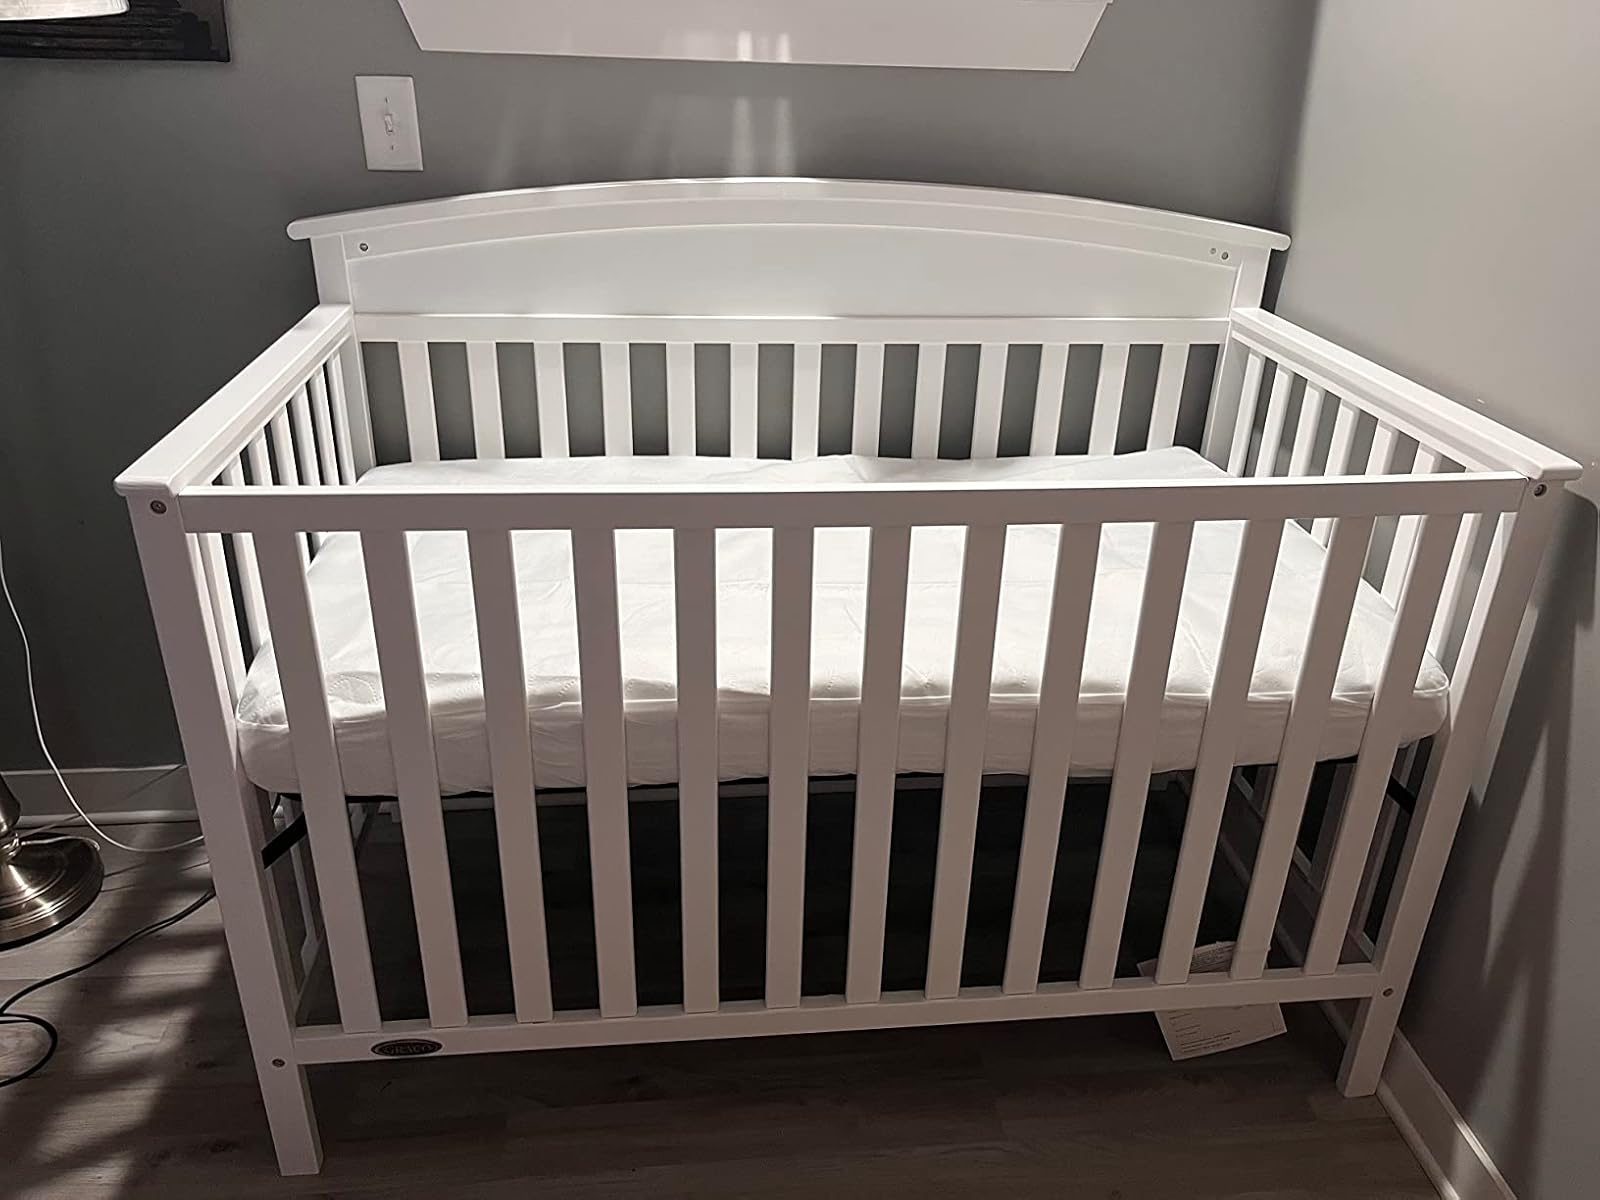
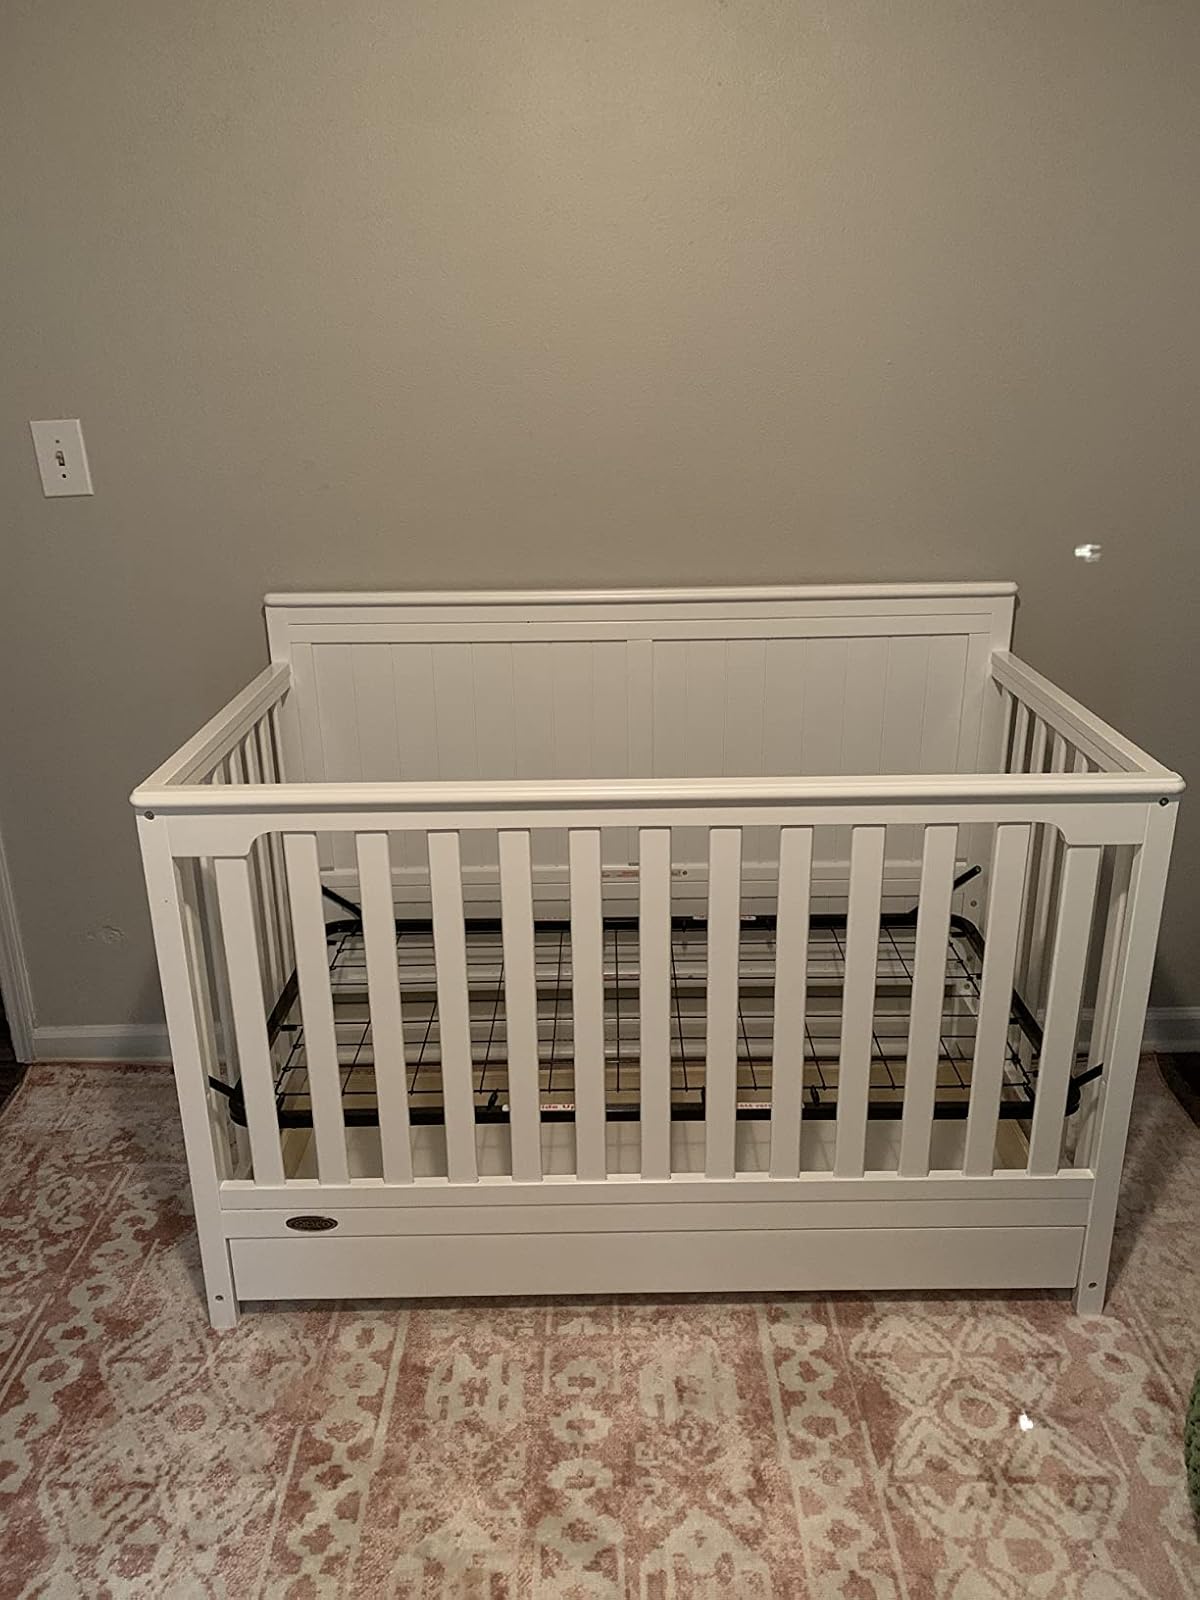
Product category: products_crib
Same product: no